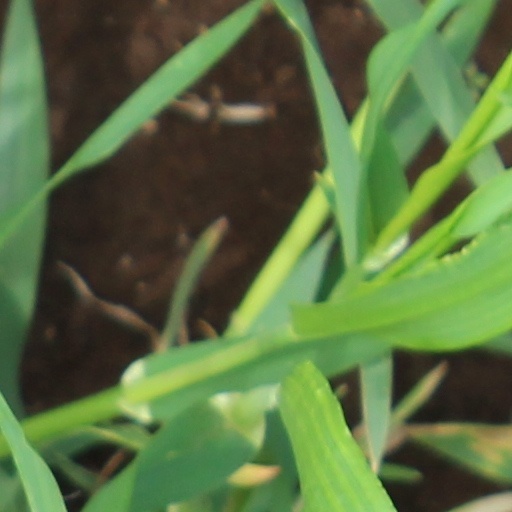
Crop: wheat